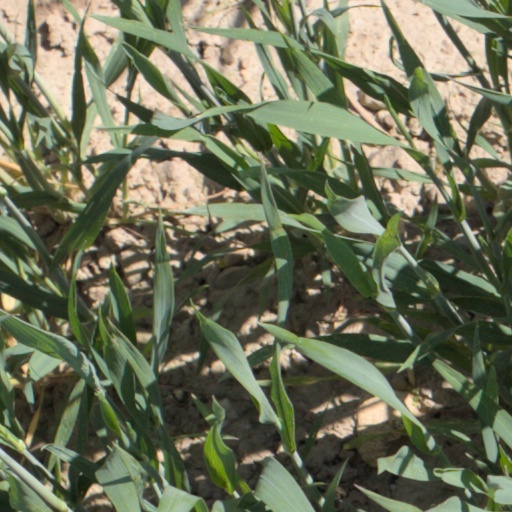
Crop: wheat